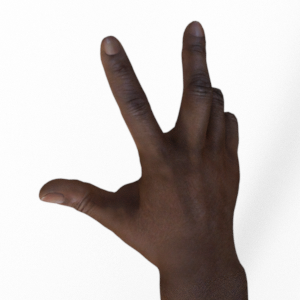
Label: scissors